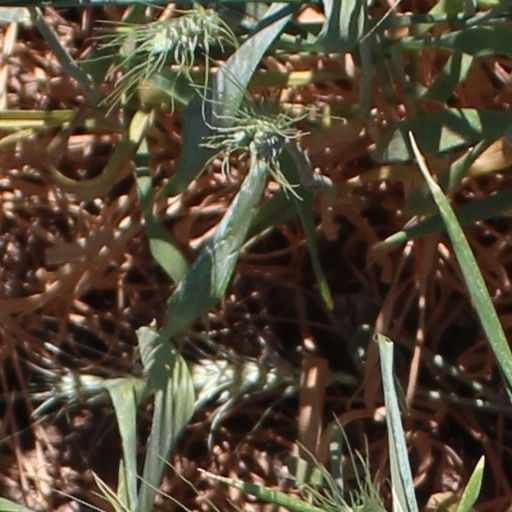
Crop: wheat